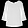
Label: Shirt